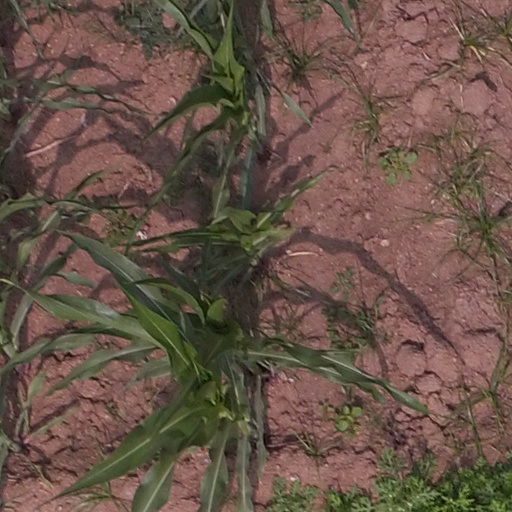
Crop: maize; corn